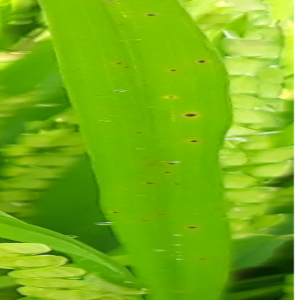
Disease: Brownspot